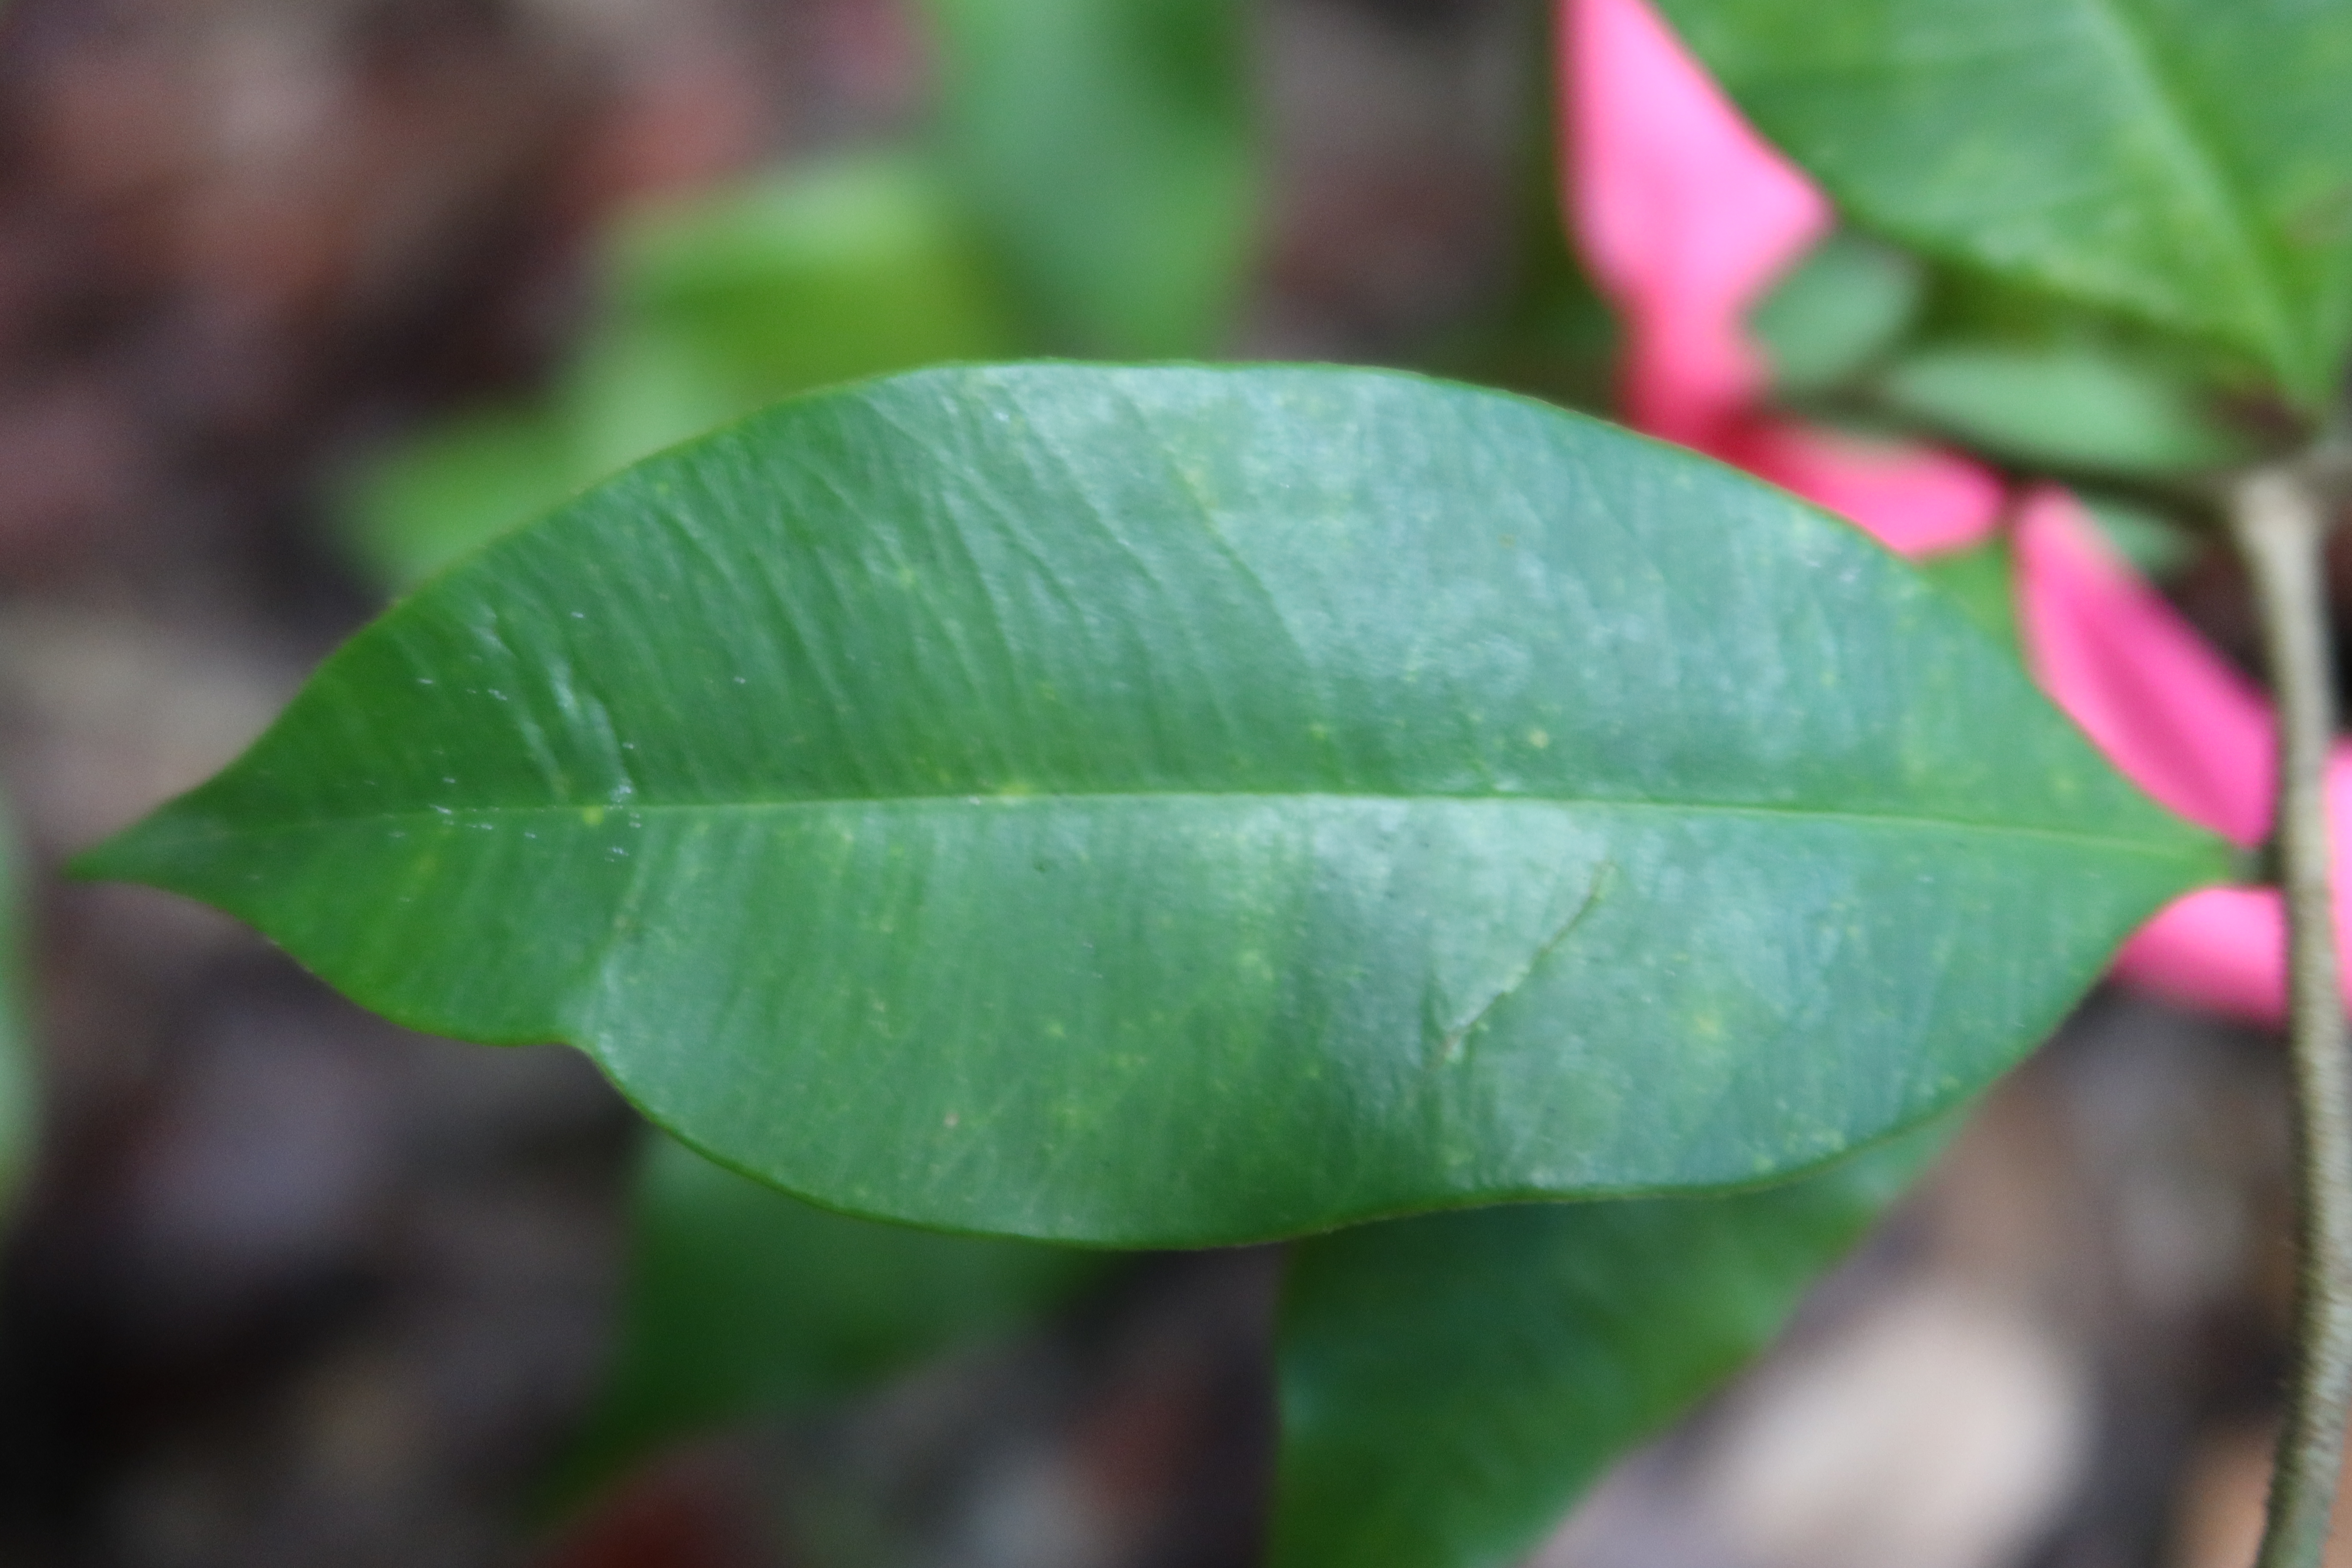
Label: Mosaic Viruses